USS Nantucket (IX-18)

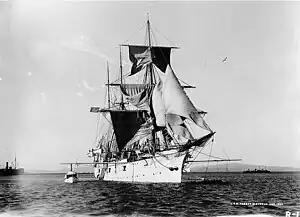
USS "Ranger" drying sails while moored off Mare Island Navy Yard, Vallejo, California, in December 1899.

USS "Ranger, later USS "Rockport and USS "Nantucket" (PG-23/IX-18), was a gunboat of the United States Navy. A screw steamer with full-rig auxiliary sail, "Ranger" was destined for a very long 65-year career, serving first as a U.S. Navy gunboat from 1876 to 1920, and later as a training ship with the Massachusetts Maritime Academy from 1909 to 1941.